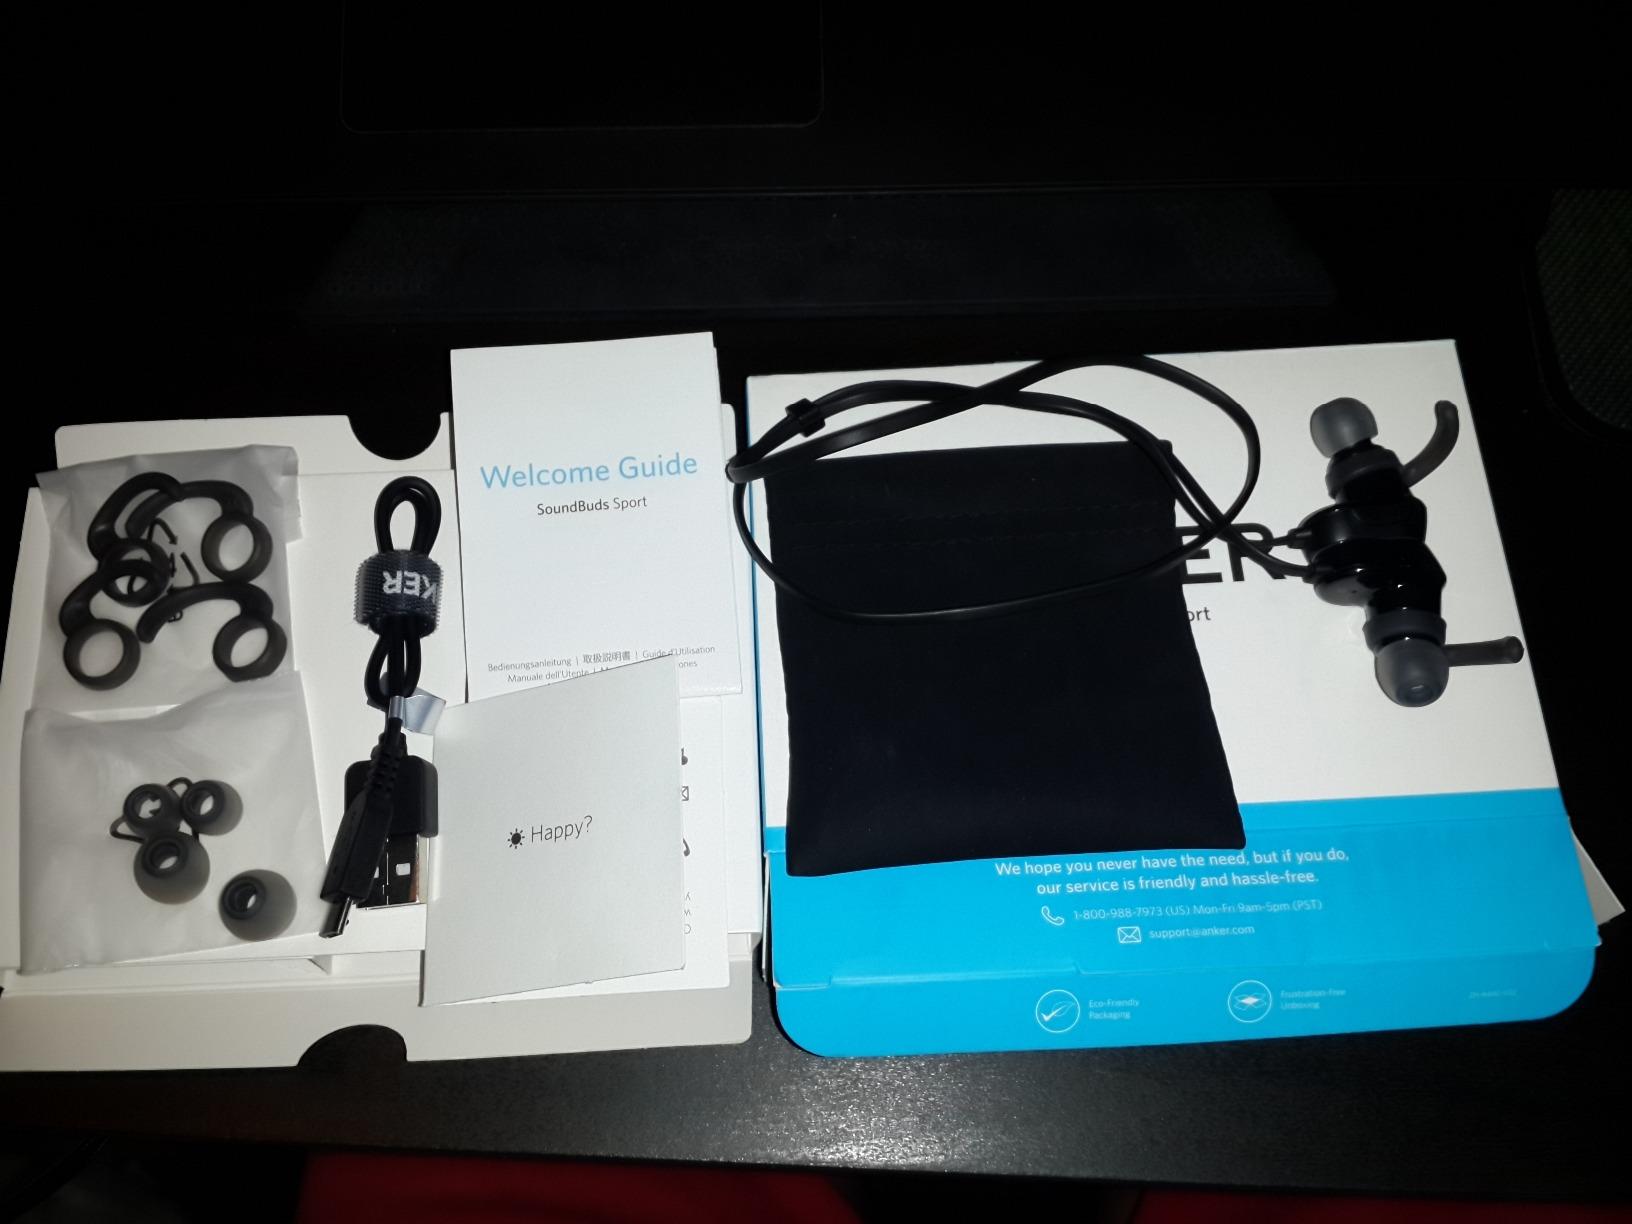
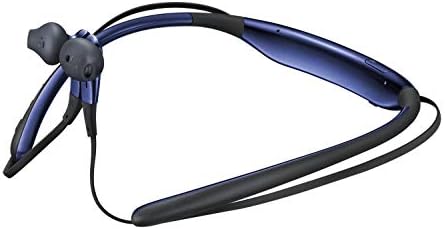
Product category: headphones
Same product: no